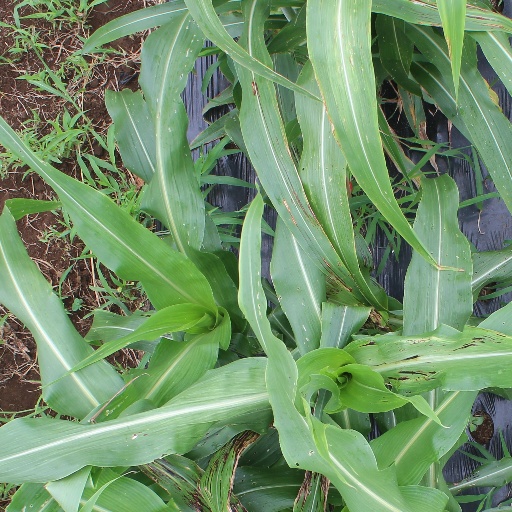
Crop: sorghum